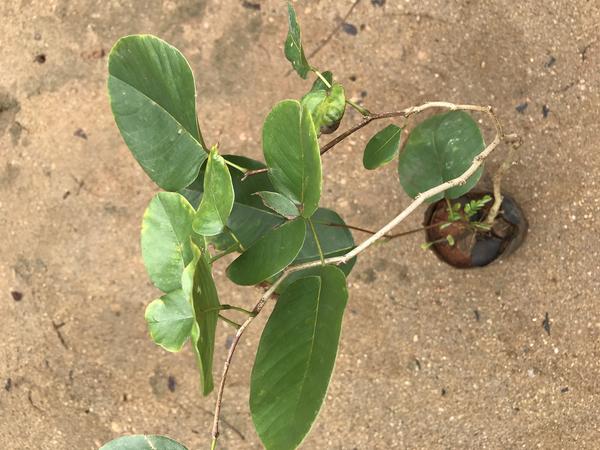
Plant: Raktachandini